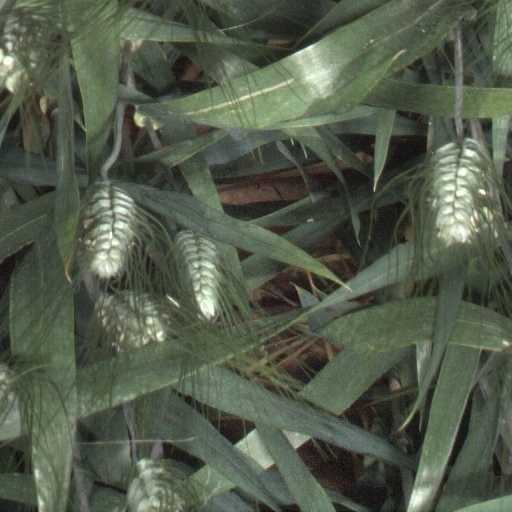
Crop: wheat